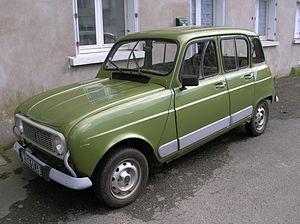
Renault est connu pour ses modèles populaires qui font partie des meilleures ventes en France et en Europe, comme les Juvaquatre, 4CV, Dauphine, R4, R5 et Clio.